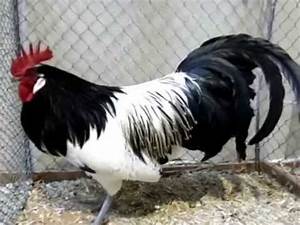
Label: chicken